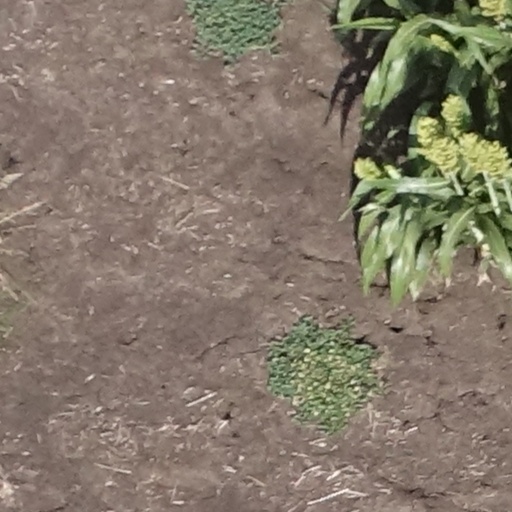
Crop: sorghum